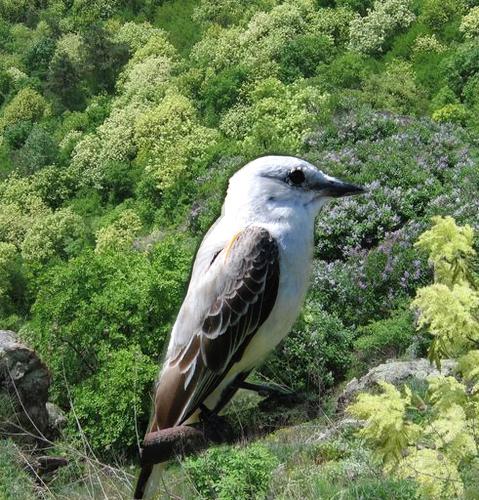
Bird species: Scissor_tailed_Flycatcher
Bird type: landbird
Background: land